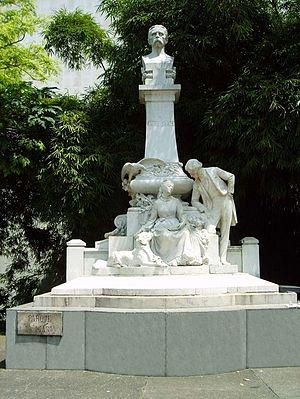
Jorge Enrique Isaacs Ferrer, né le 1ᵉʳ avril 1837 à Cali et mort le 17 avril 1895 à Ibagué, est un écrivain et poète colombien. Surtout connu pour son roman María, il a également été soldat, politicien et explorateur scientifique. Il est considéré comme un des auteurs les plus significatifs du XIXᵉ siècle en Amérique latine.